Hadrosauridae

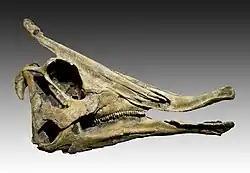
Skull of "Saurolophus", the type taxon of Saurolophinae

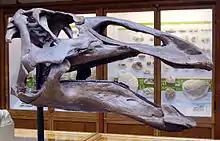
"Edmontosaurus" skull, Oxford University Museum of Natural History

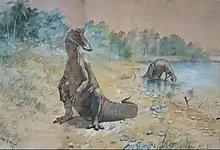
Early restoration by Charles R. Knight of hadrosaurs as semi-aquatic animals that could only chew soft water plants, a popular idea at the time.

The most recognizable aspect of hadrosaur anatomy is the flattened and laterally stretched rostral bones, which gives the distinct duck-bill look. Some members of the hadrosaurs also had massive crests on their heads, probably for display and/or to make noises. In some genera, including "Edmontosaurus", the whole front of the skull was flat and broadened out to form a beak, which was ideal for clipping leaves and twigs from the forests of Asia, Europe and North America. However, the back of the mouth contained thousands of teeth suitable for grinding food before it was swallowed. This has been hypothesized to have been a crucial factor in the success of this group in the Cretaceous compared to the sauropods.